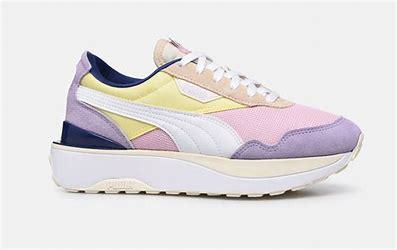
Brand: Puma
Model: Cruise Rider